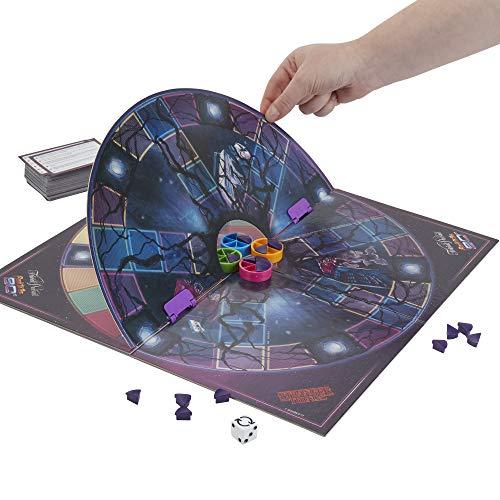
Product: Trivial Pursuit Netflix's Stranger Things Back to The 80s Edition: Adult and Teen Party Board Game
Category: Toys & Games | Games & Accessories
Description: TEST YOUR KNOWLEDGE OF STRANGER THINGS AND THE 80s: This Back to the 80s Trivial Pursuit game is a nostalgic nod to the decade explored throughout the popular Netflix original series, Stranger Things.
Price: $14.69
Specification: ProductDimensions:2.5x7.9x10.5inches|ItemWeight:2.2pounds|ShippingWeight:1.6pounds(Viewshippingratesandpolicies)|ASIN:B07G5TZ6Q8|Itemmodelnumber:E5641|Manufacturerrecommendedage:14yearsandup